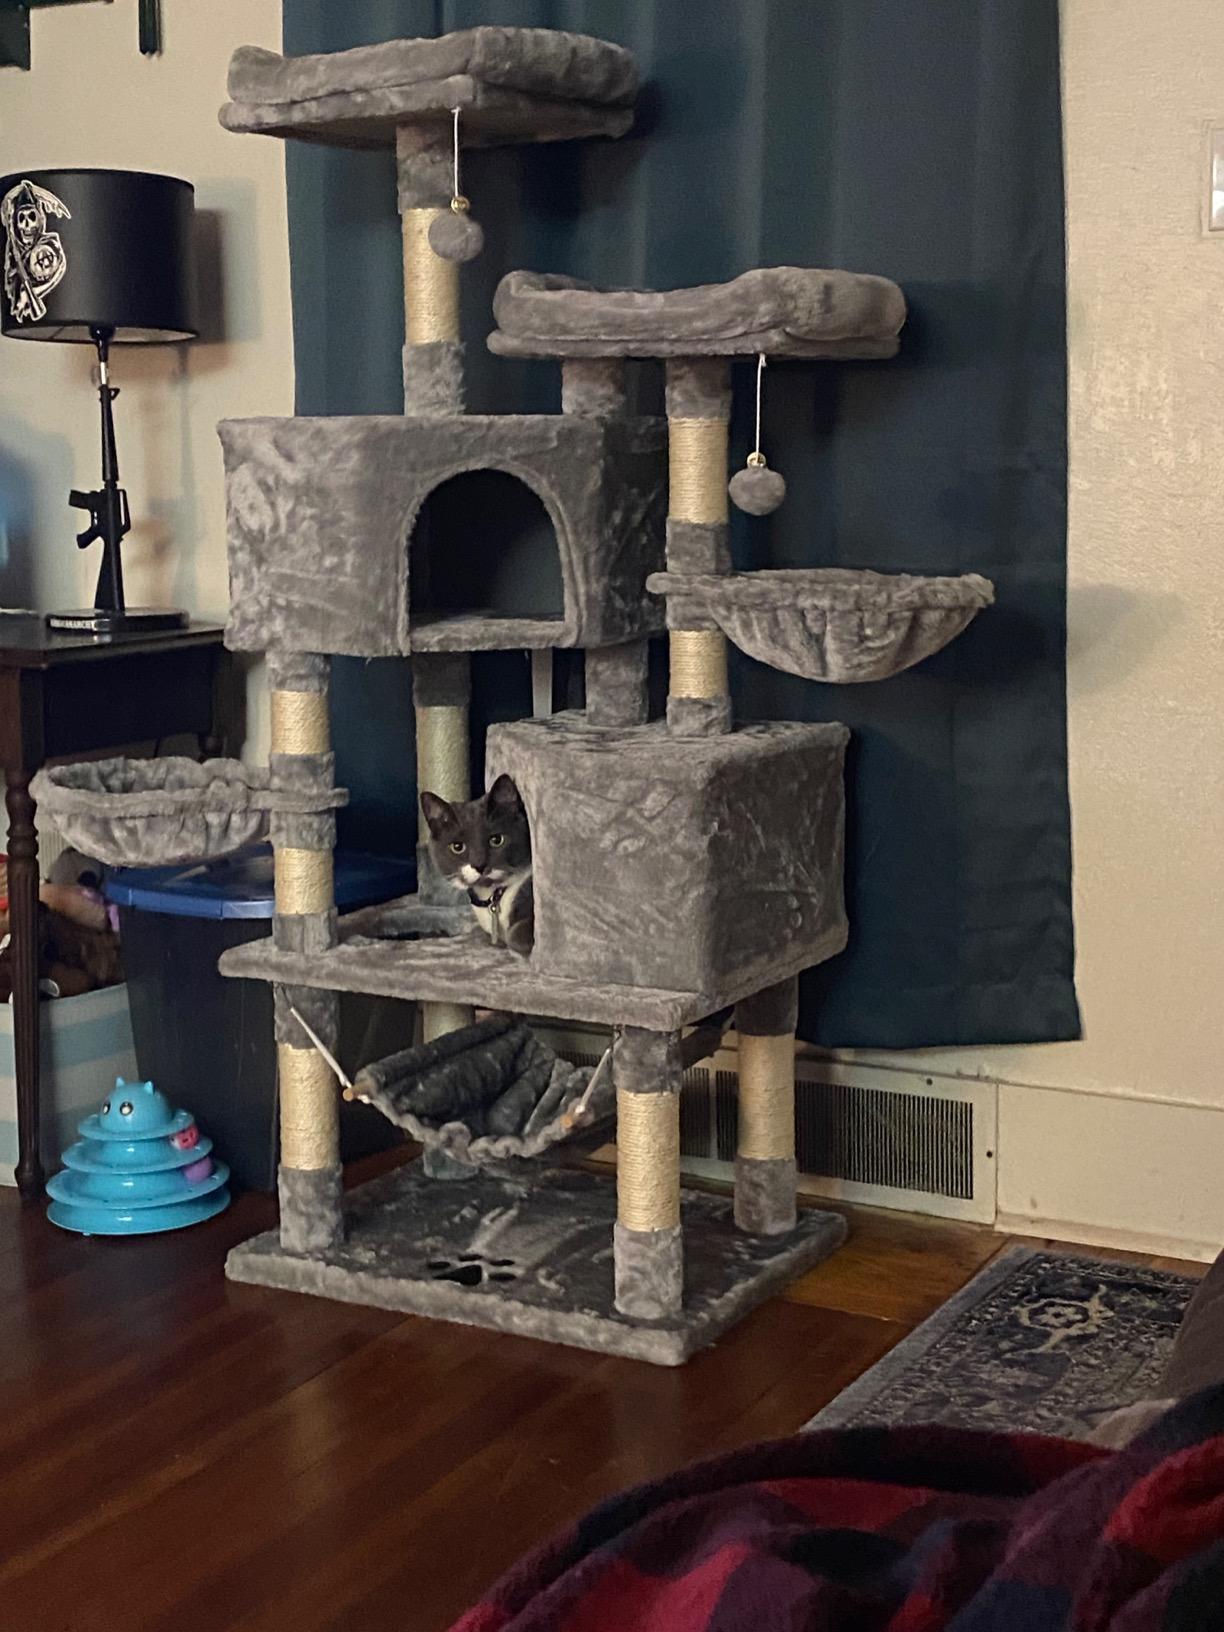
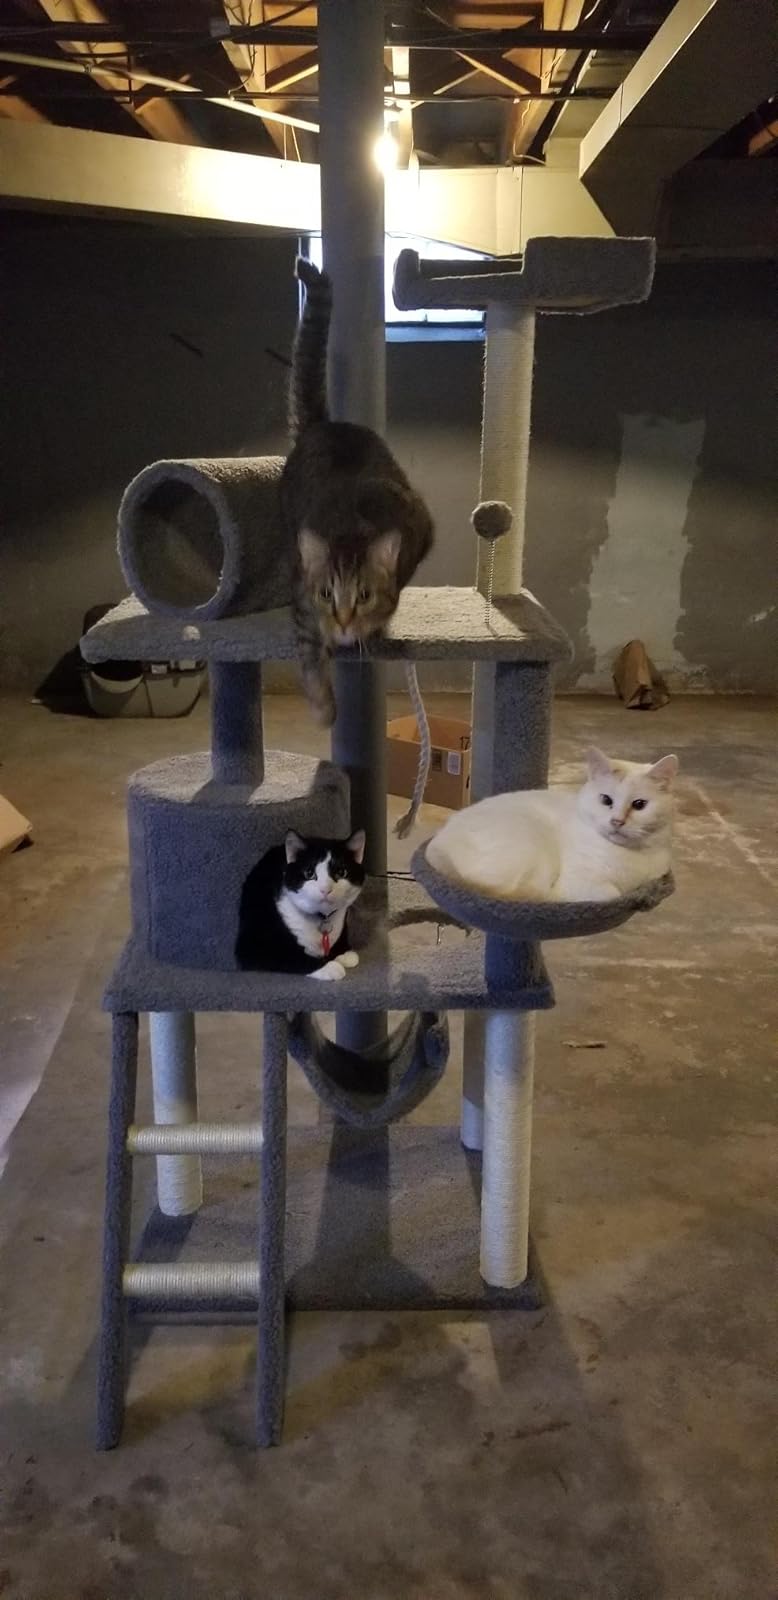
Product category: items_cat tree
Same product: no